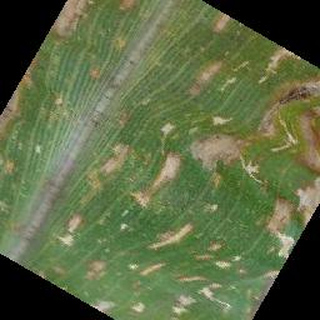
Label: corn_cercospora_leaf_spot